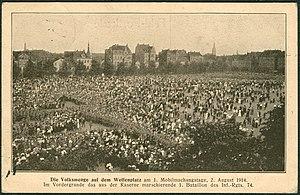
La 1ʳᵉ division de Landwehr est une unité d'infanterie territoriale de l'armée impériale allemande, créée en 1914 pendant la Première Guerre mondiale. Elle combat sur le front de l'Est jusqu'à la fin de 1917 puis est transférée sur le front de l'Ouest. Elle est rapatriée et dissoute en 1919.